Geography of Antarctica

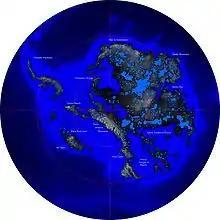
Antarctica without its ice cover. This map does not consider that sea level would rise because of the melted ice, nor that the landmass would rise by several hundred meters over a few tens of thousands of years after the weight of the ice was no longer depressing the landmass.

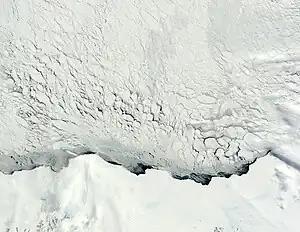
The Princesses Astrid and Ragnhild Coasts

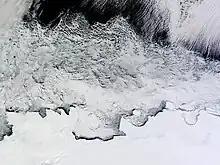
The Banzare, Sabrina, and Budd Law Dome Coasts

Physically, Antarctica is divided in two by the Transantarctic Mountains, close to the neck between the Ross Sea and the Weddell Sea. Western Antarctica and Eastern Antarctica correspond roughly to the western and eastern hemispheres relative to the Greenwich meridian.